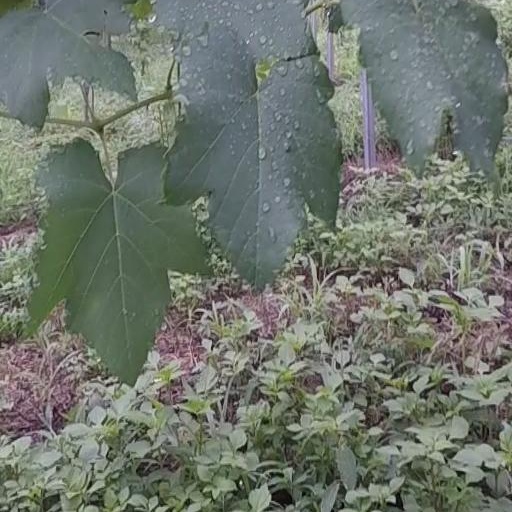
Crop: grape